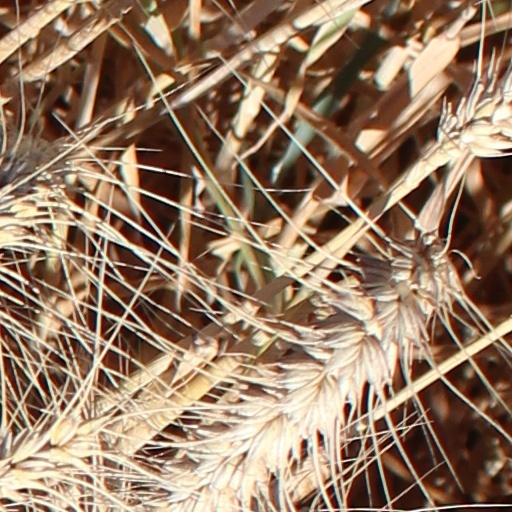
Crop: wheat